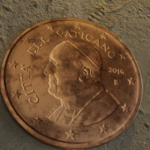
Coin value: 2cents
Country: va
Edition: 2016